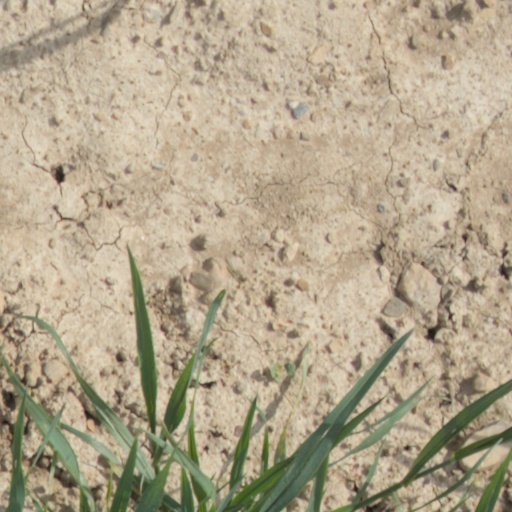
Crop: wheat